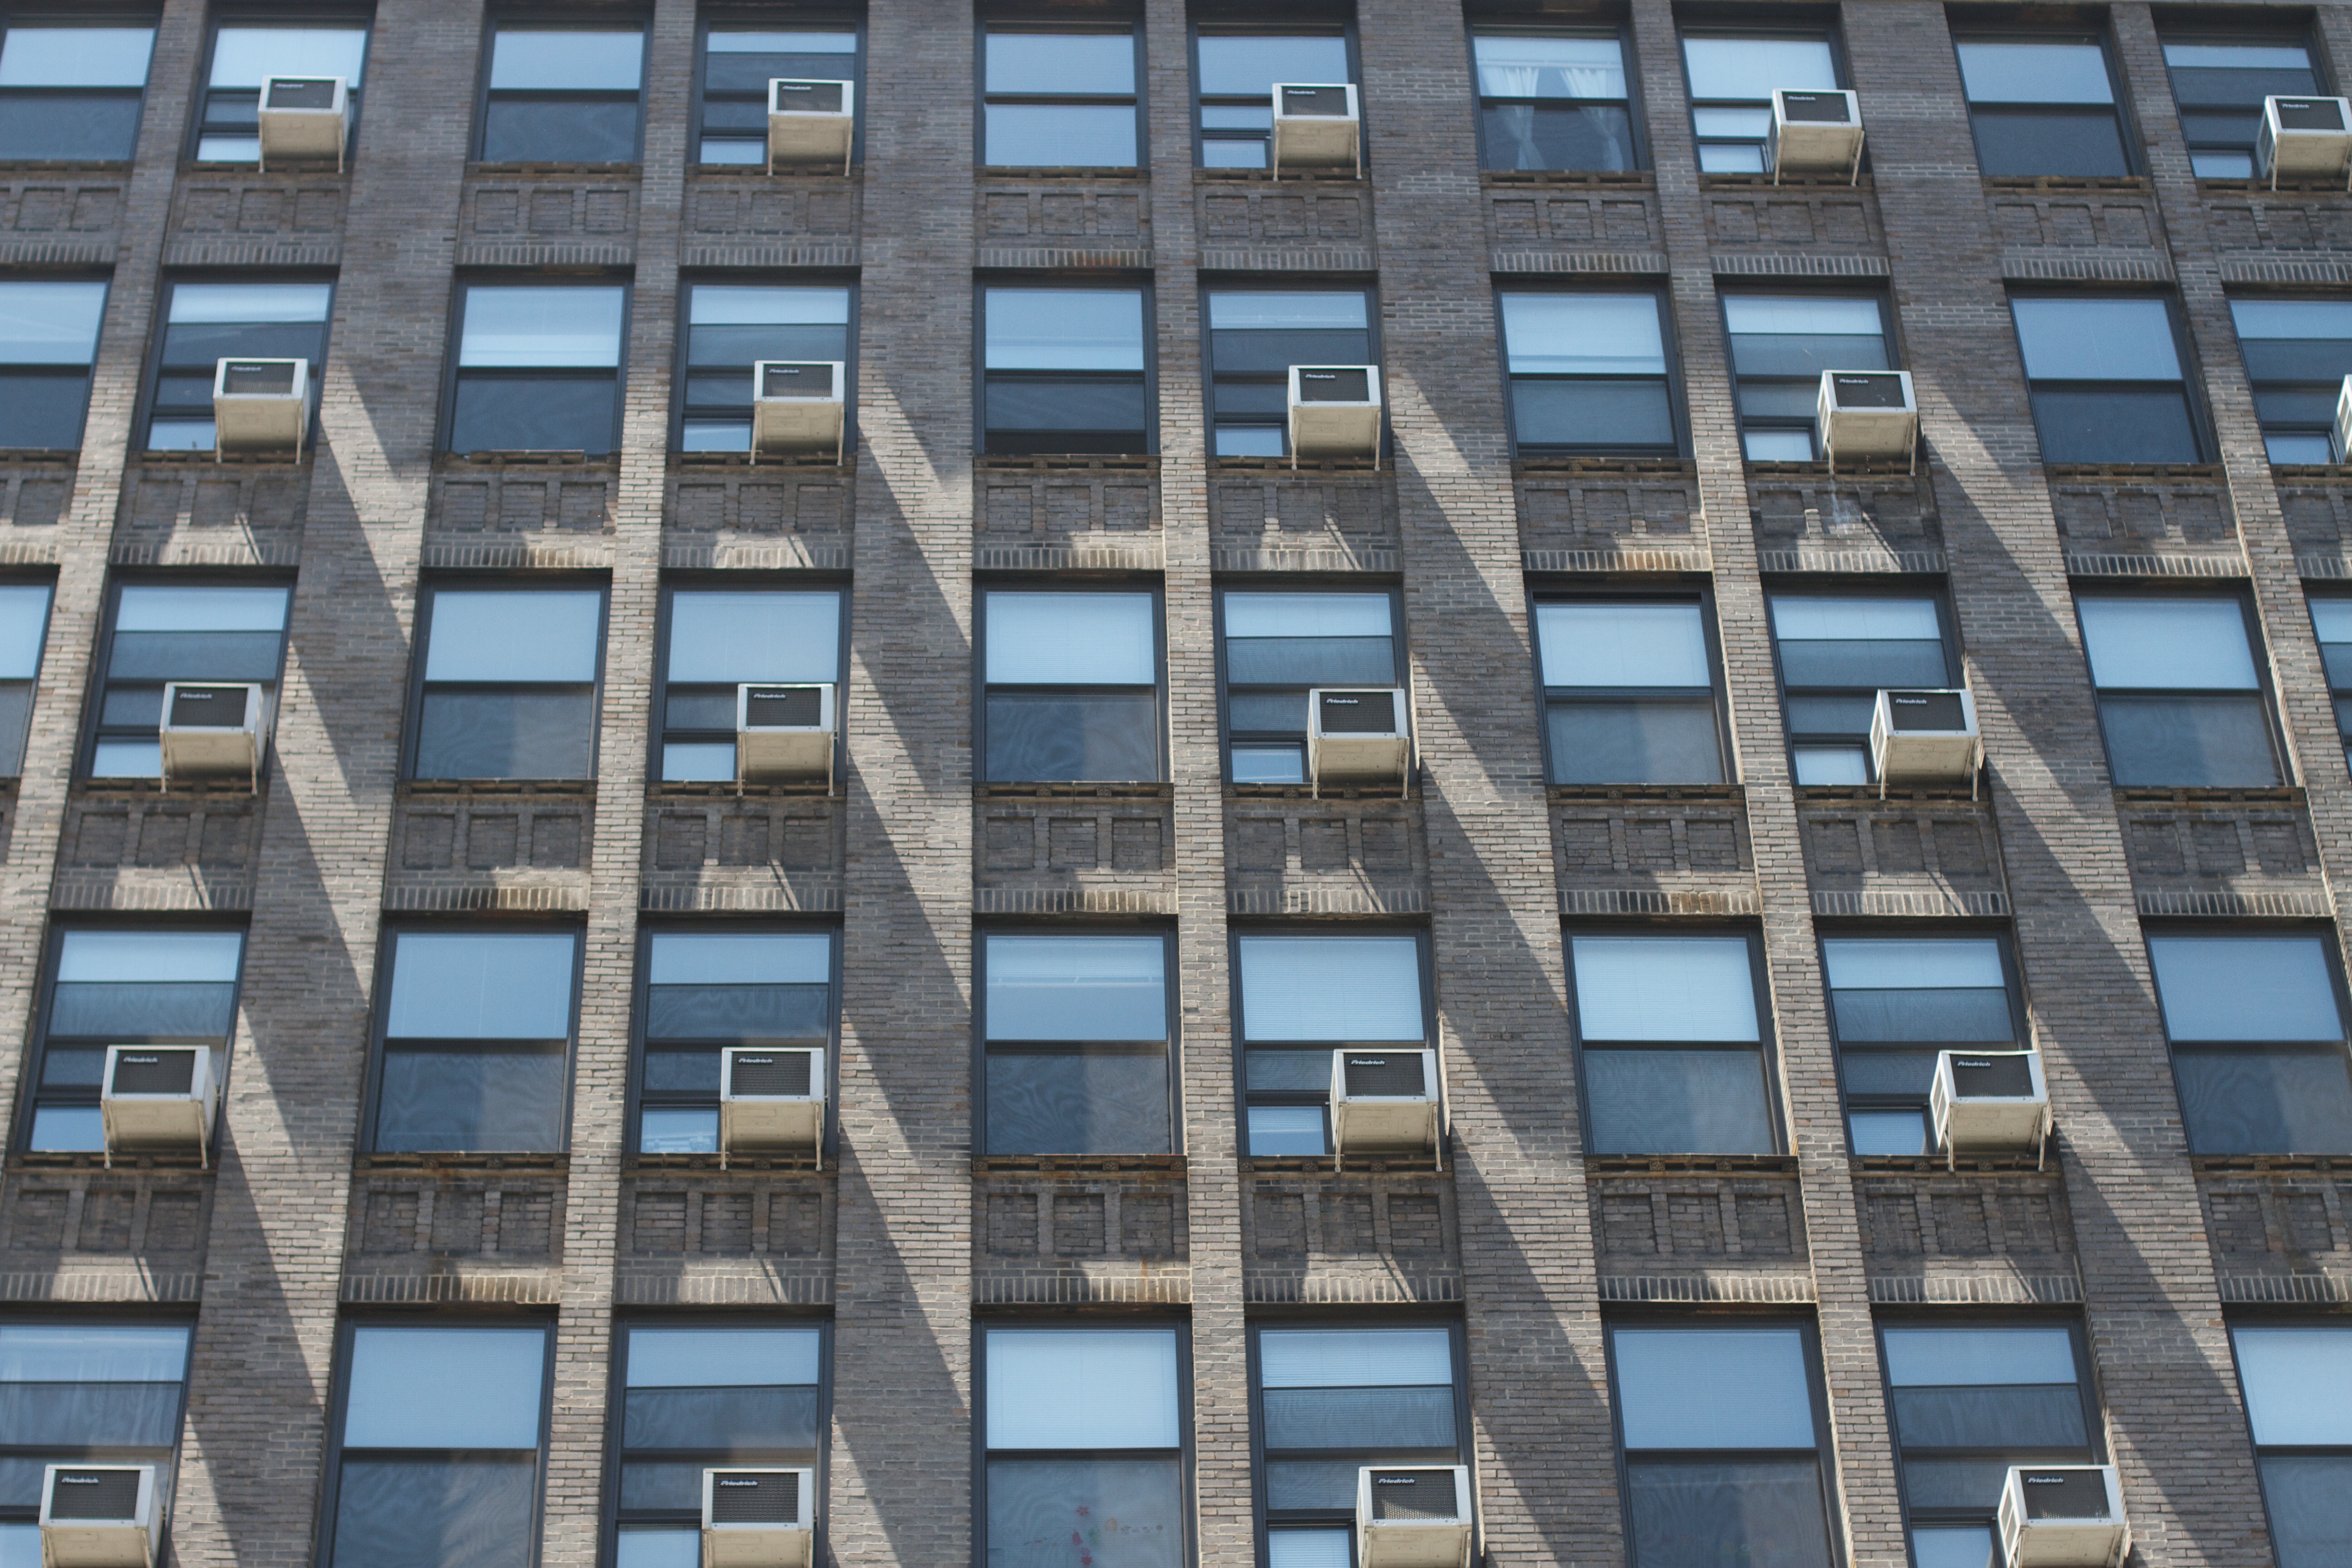
architecture, window, city, skyscraper, downtown, facade, property, tower block, raildog, headquarters, condominium, neighbourhood, urban area, residential area